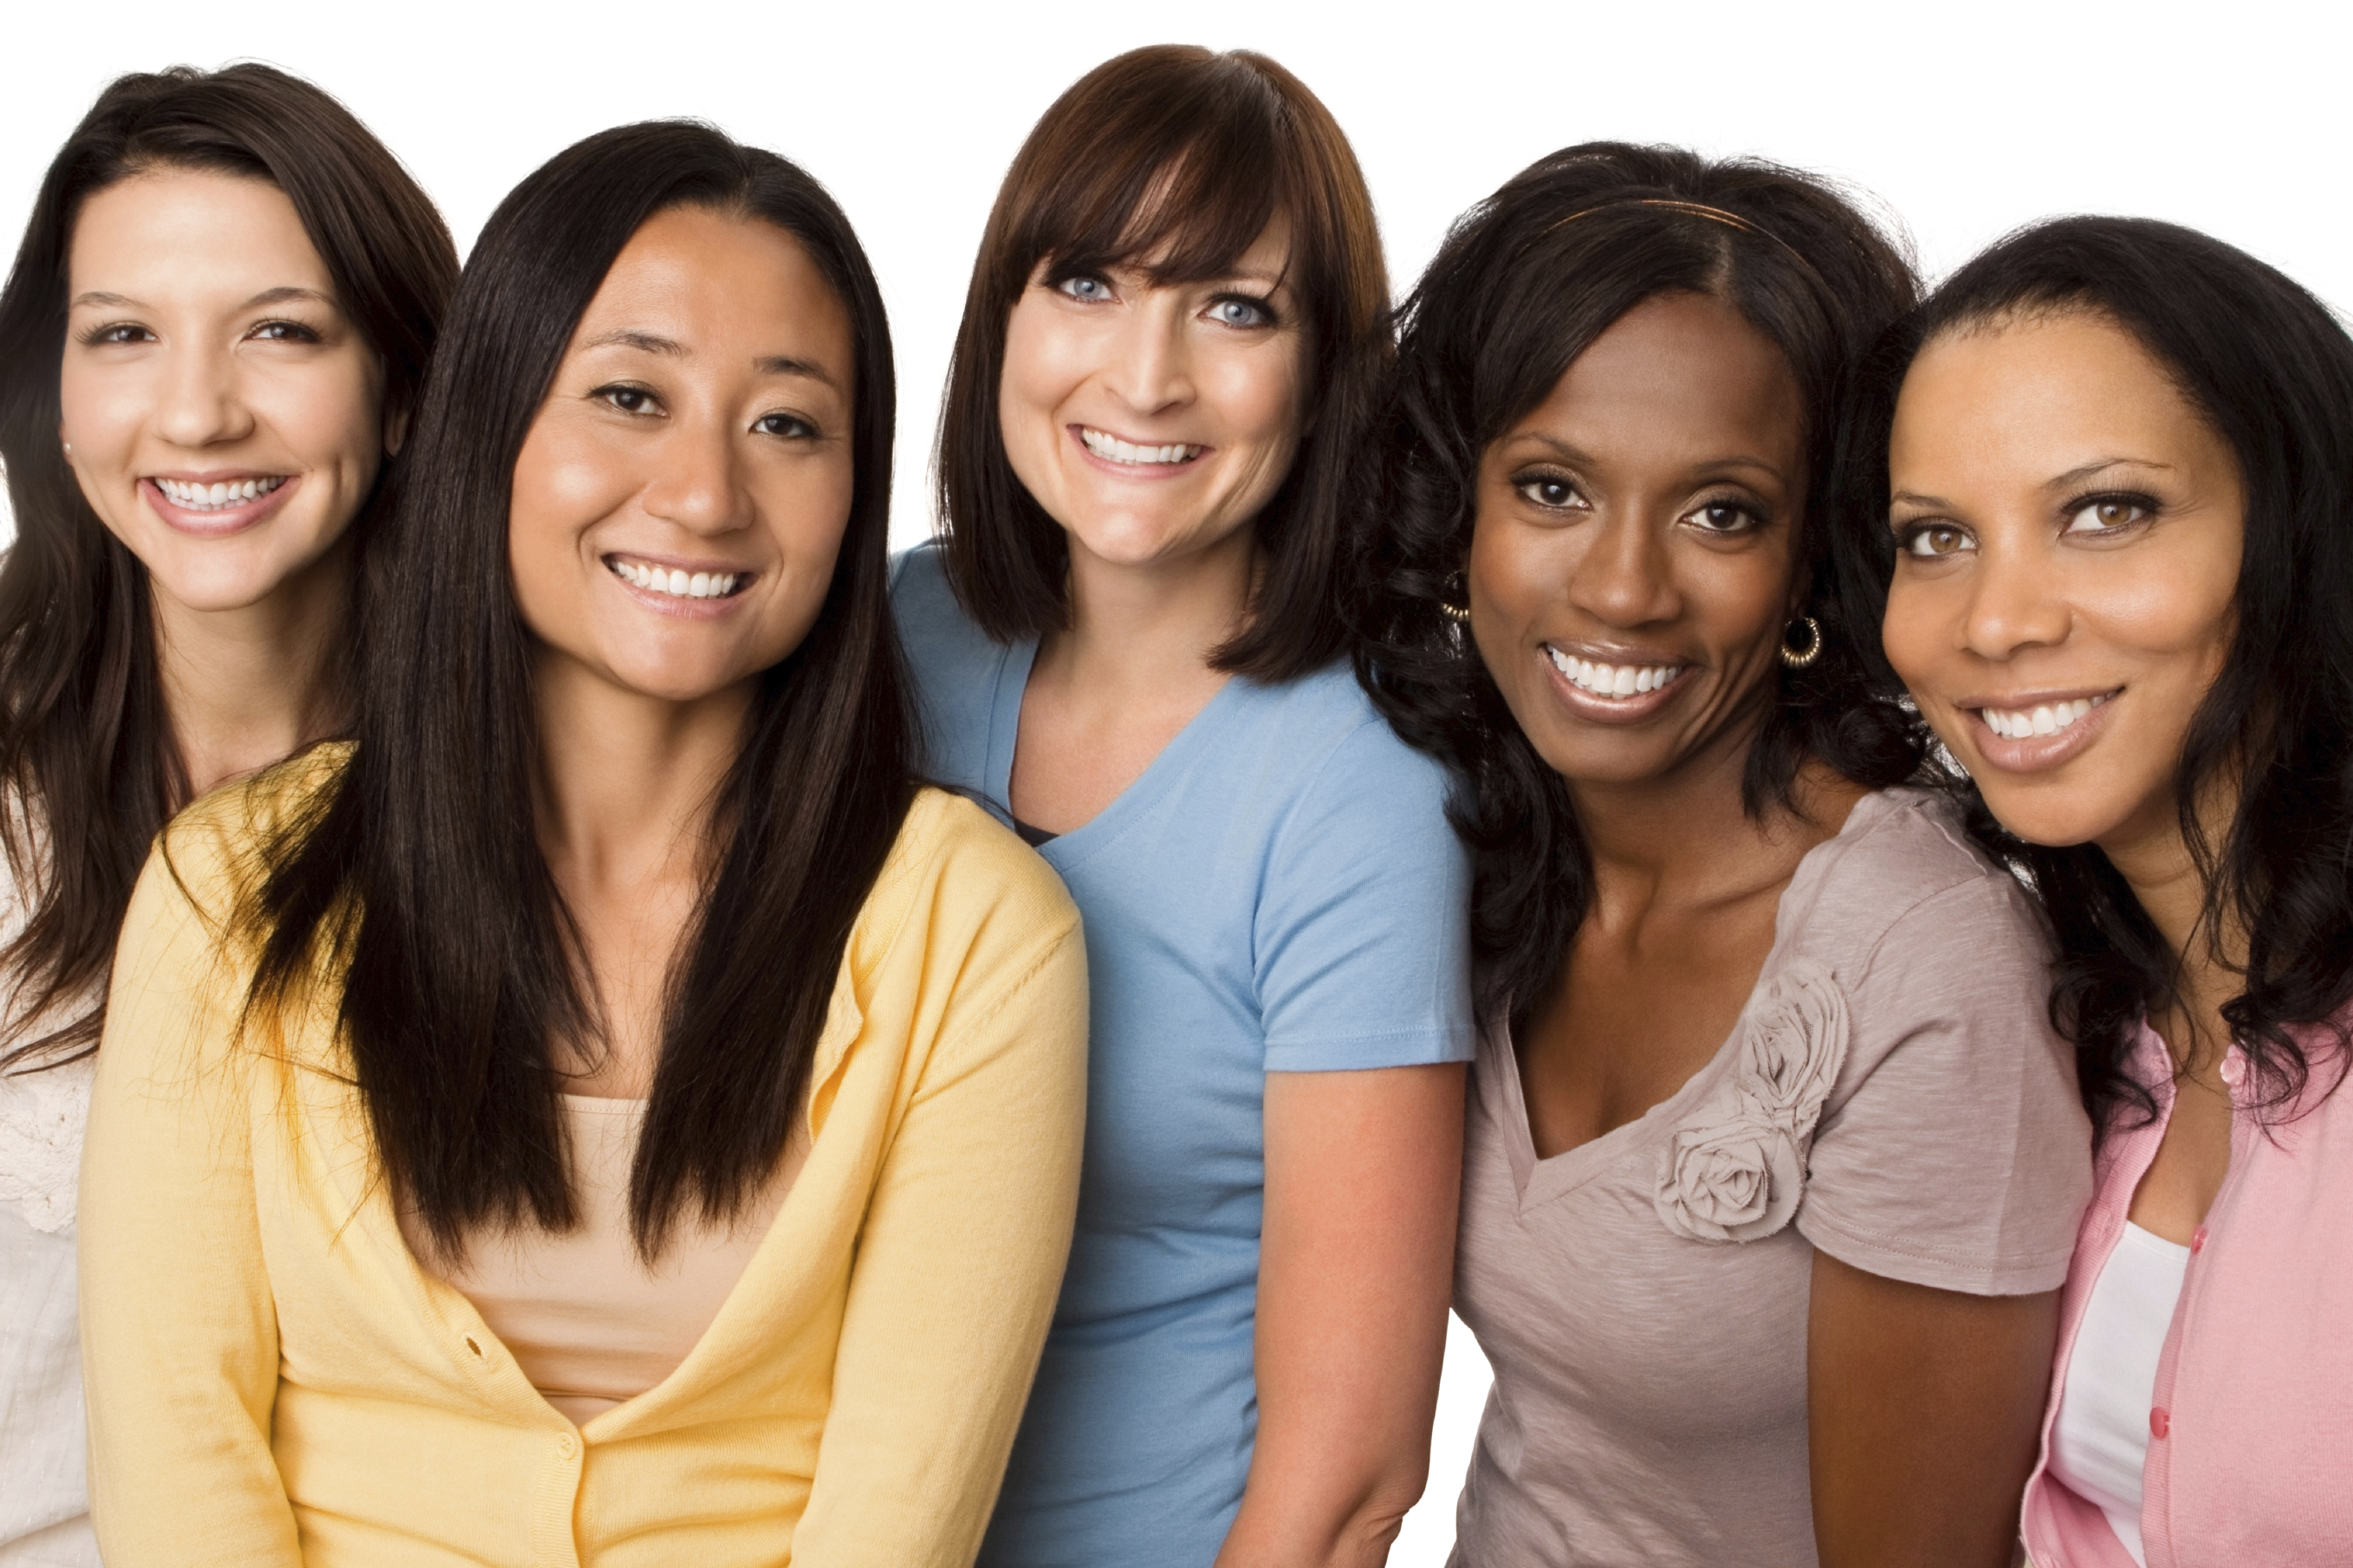
Gender: women